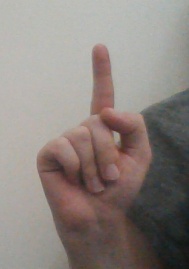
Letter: bb